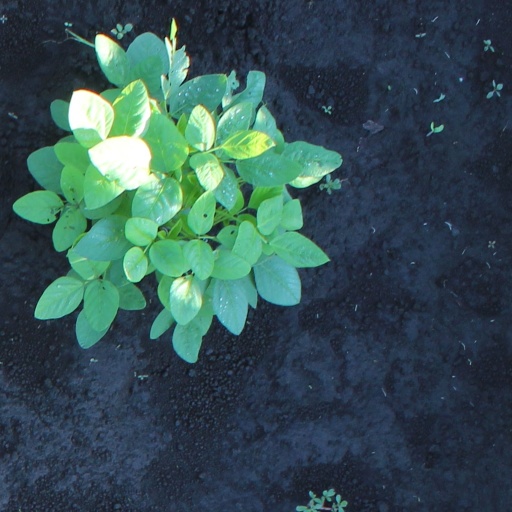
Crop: soybean